Lycée Nelson Mandela (Nantes)

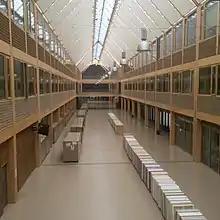
Main hallway of the school

Lycée Nelson Mandela is a senior high school in Nantes, France.